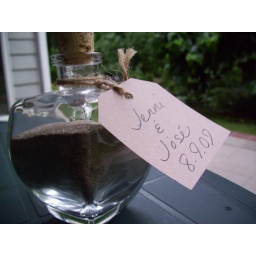
sand in a bottle